Surface imperfections (optics)

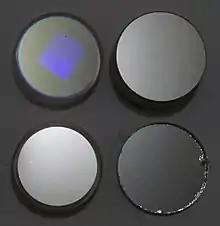
Four types of mirrors; The bottom right shows visible scratch near the center and abundance of edge chips

Surface imperfections on optical surfaces such as lenses or mirrors, can be caused during the manufacturing of the part or handling. These imperfections are part of the surface and cannot be removed by cleaning. Surface quality is characterized either by the American military standard notation (eg "60-40") or by specifying RMS (root mean square) roughness (eg "0.3 nm RMS"). American notation focuses on how visible surface defects are, and is a "cosmetic" specification. RMS notation is an objective measurable property of the surface. Tighter specifications increase the costs of fabricating optical elements but looser ones affect performance.